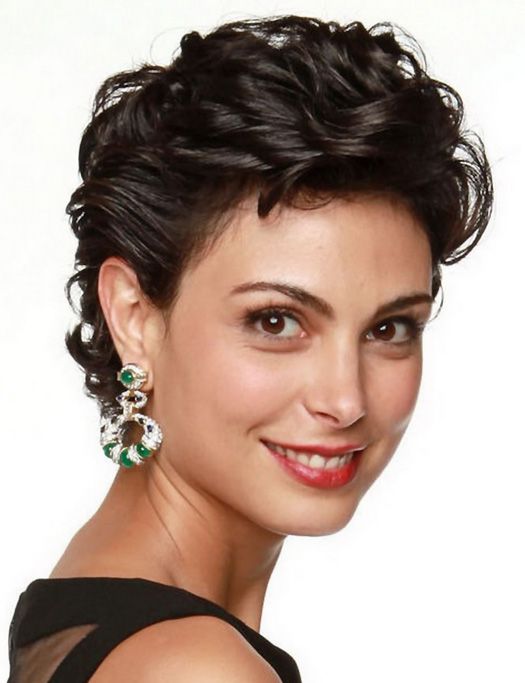
Portrait style: Real Portrait